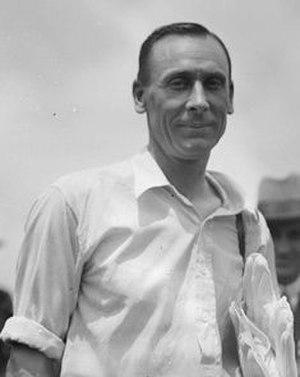
John Berry Hobbs, dit Jack Hobbs, est un joueur de cricket international anglais né le 16 décembre 1882 à Cambridge et décédé le 21 décembre 1963 à Hove. Surnommé « The Master », ce batteur effectue sa carrière au sein du Surrey County Cricket Club entre 1905 et 1934. Il compte soixante-et-une sélection en Test cricket avec l'équipe d'Angleterre de 1908 à 1930. Il est le joueur qui a marqué le plus de century et le plus de runs en first-class cricket. Premier joueur de cricket professionnel à avoir été anobli, il a été désigné en 2000 comme l'un des cinq meilleurs joueurs du XXᵉ siècle par le Wisden Cricketers' Almanack.